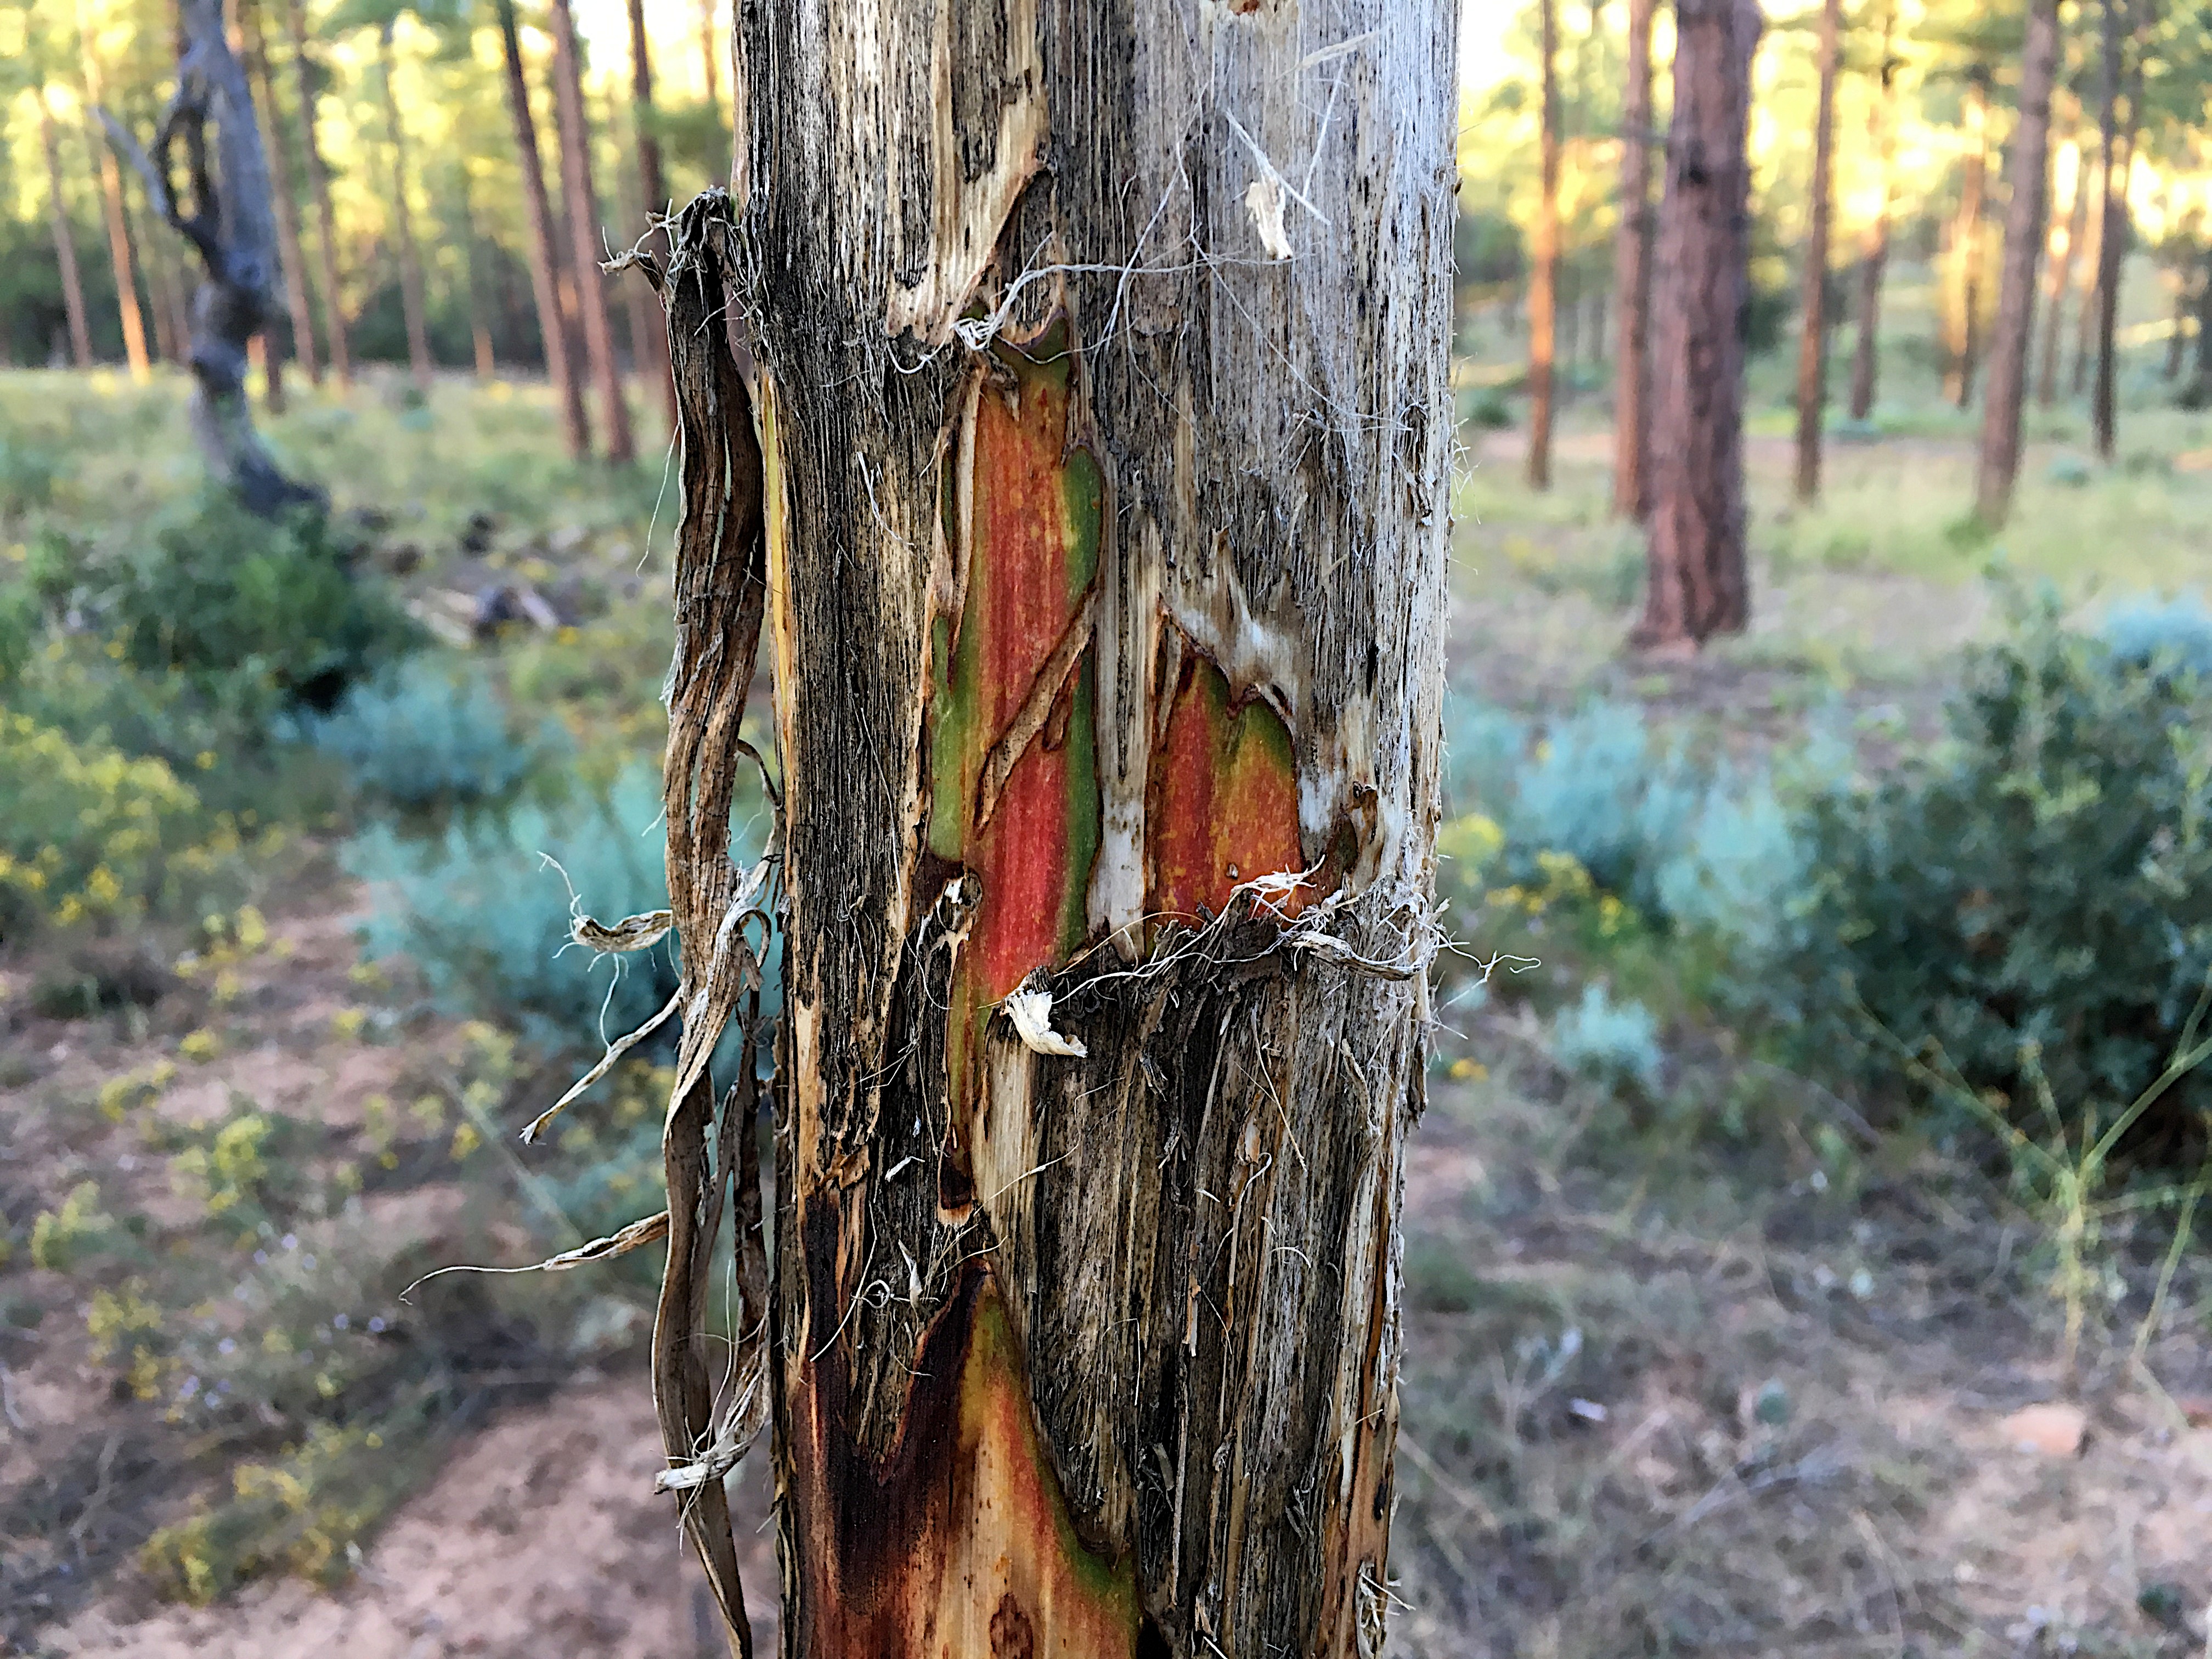
tree, forest, branch, plant, wood, flower, trunk, wildlife, autumn, woodland, tree stump, woody plant